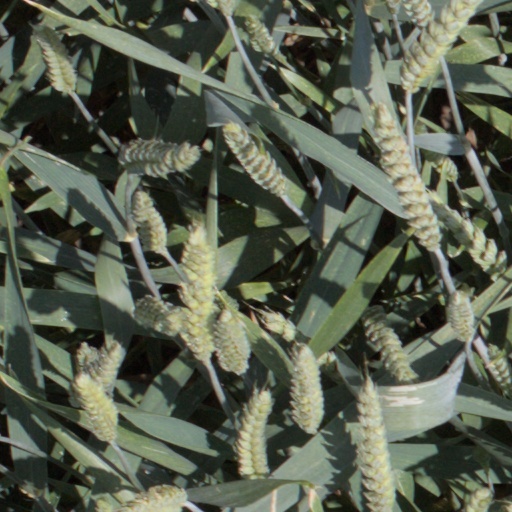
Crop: wheat